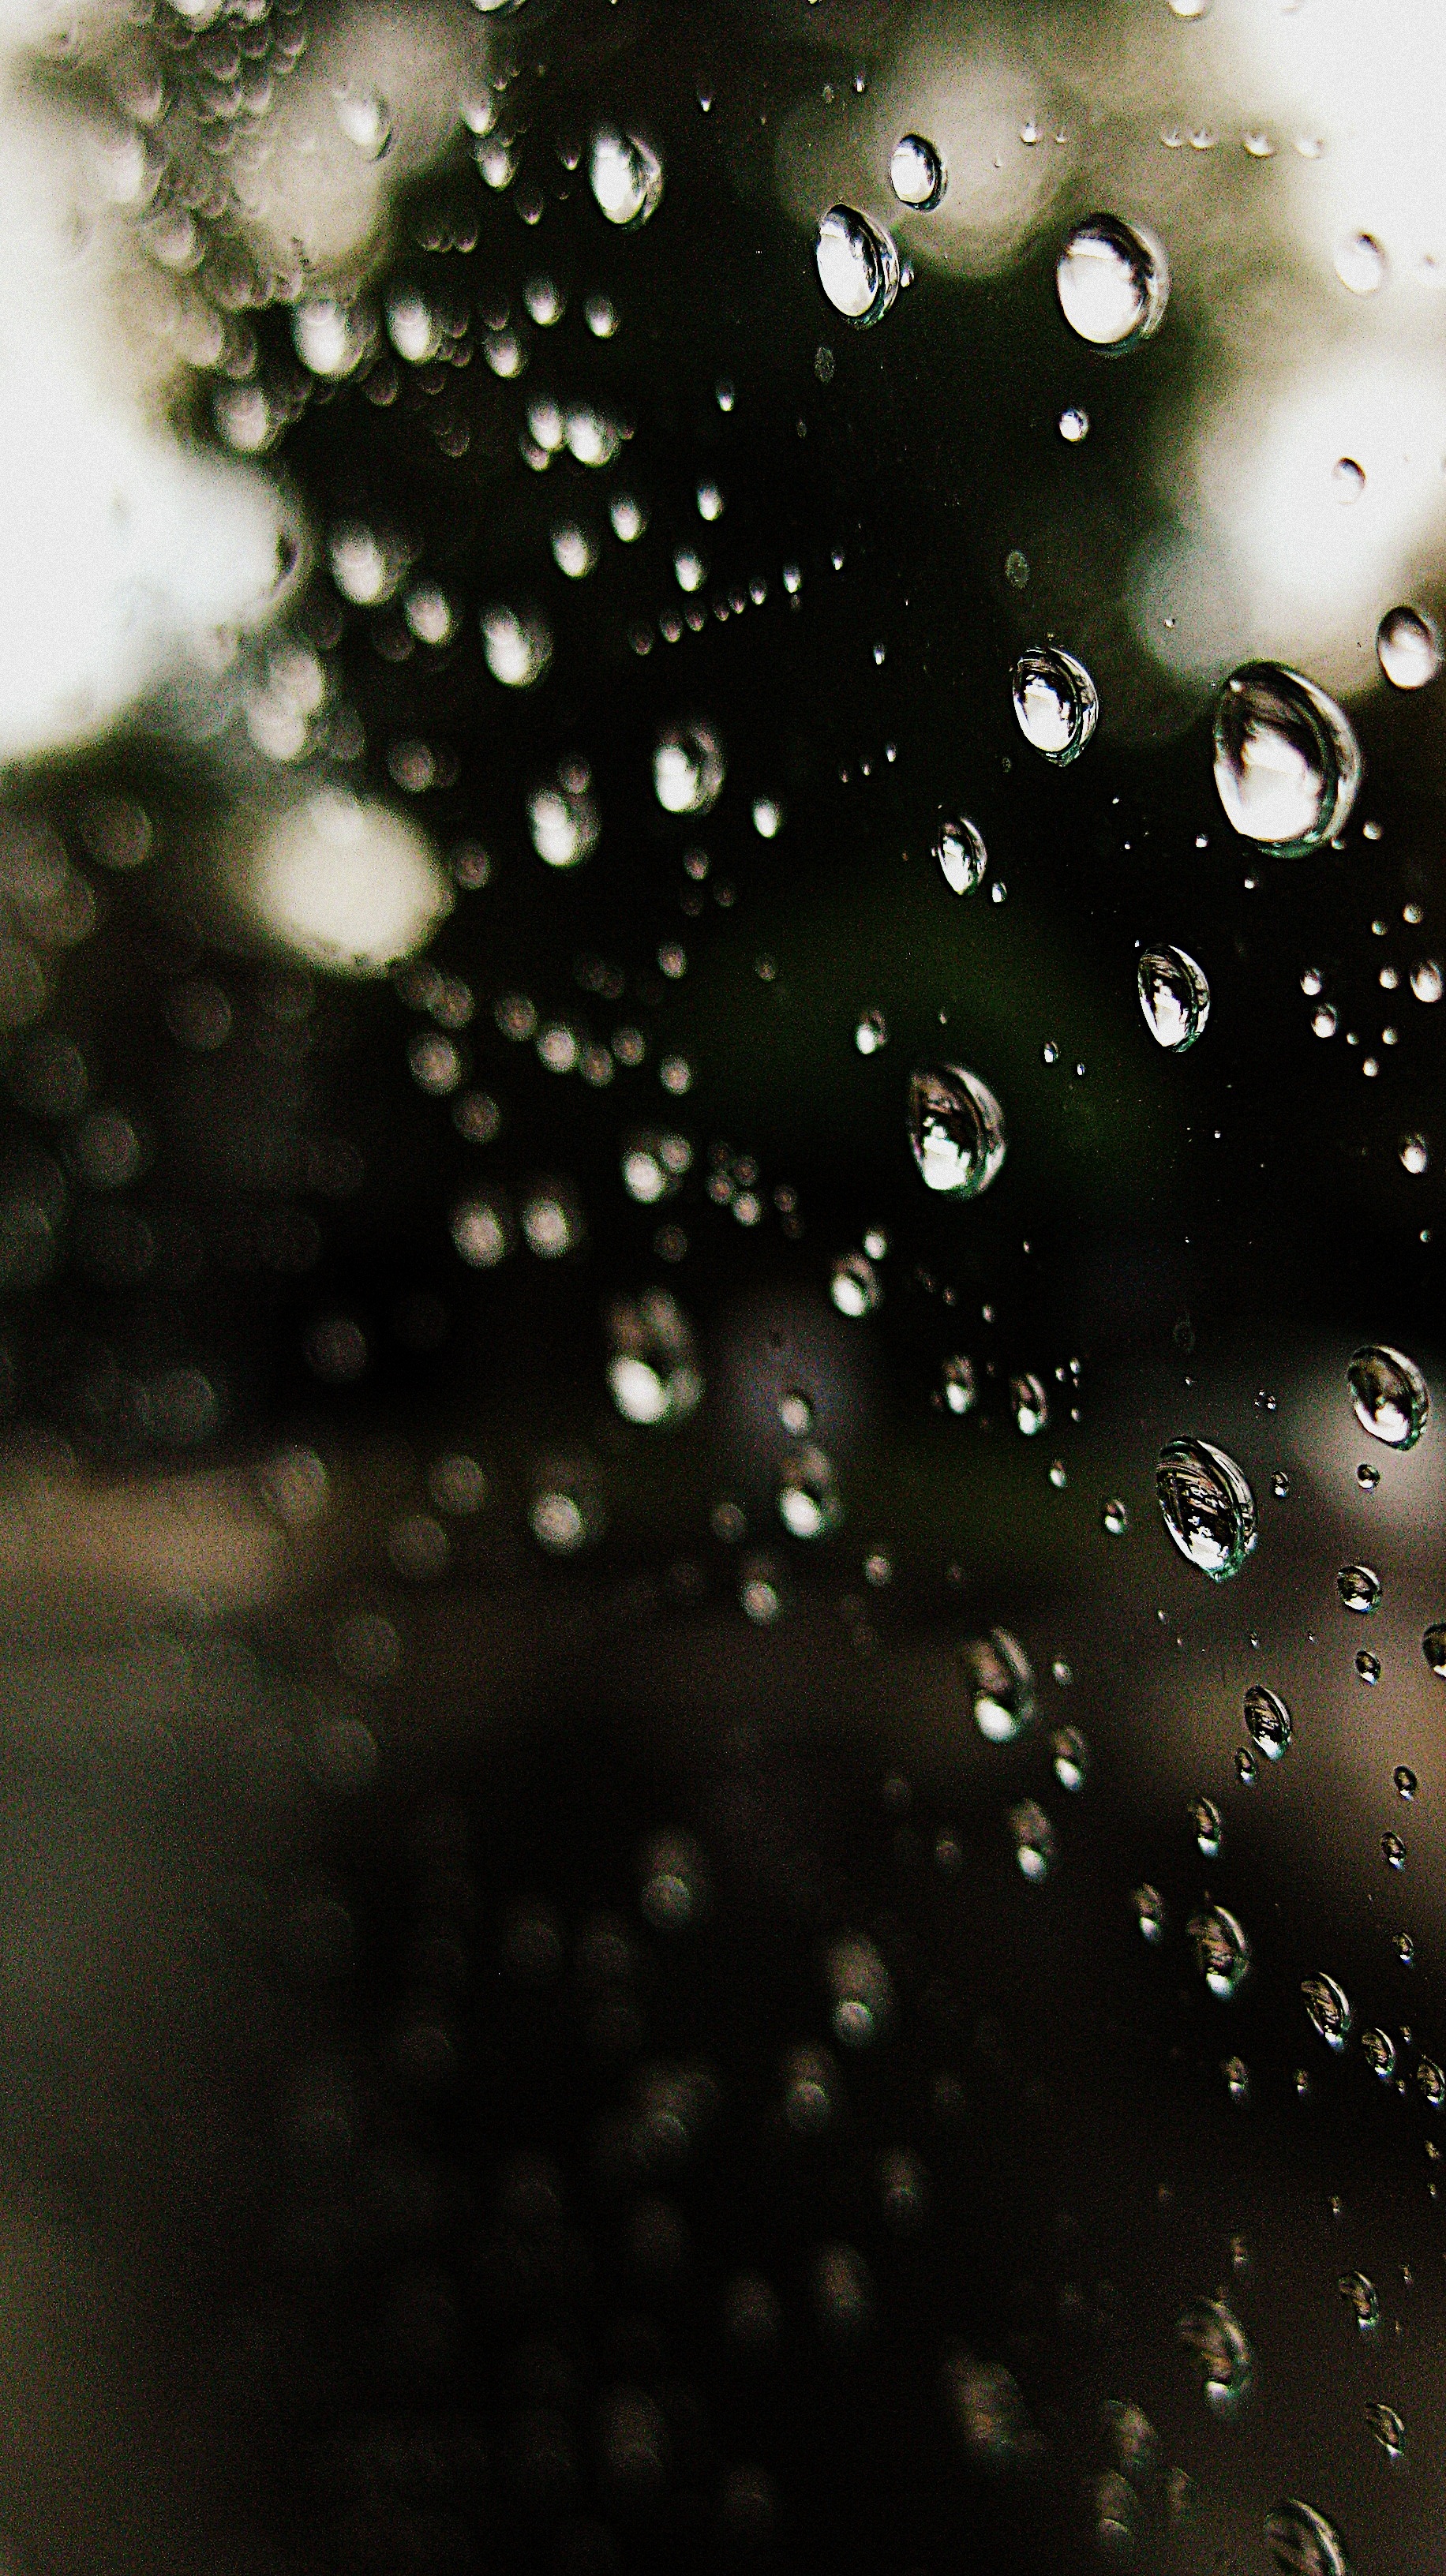
water, branch, drop, light, photography, sunlight, rain, leaf, flower, window, glass, reflection, weather, darkness, monochrome, bubble, close up, drops, beautiful, pearls, freezing, macro photography